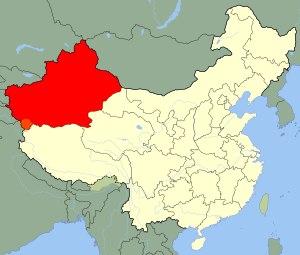
Les émeutes au Xinjiang en juillet 2009 ont éclaté dans la soirée du dimanche 5 juillet 2009, à Ouroumtchi, la capitale de la région autonome ouïghoure du Xinjiang, dans le nord-ouest de la Chine, à la suite d'une manifestation initiale rassemblant entre 1 000 et 3 000 Ouïghours et suivie plus tard d'attaques contre des civils, principalement des Hans. Le bilan des morts s'élève à 197 et celui des blessés à 1 680, selon des sources gouvernementales chinoises.